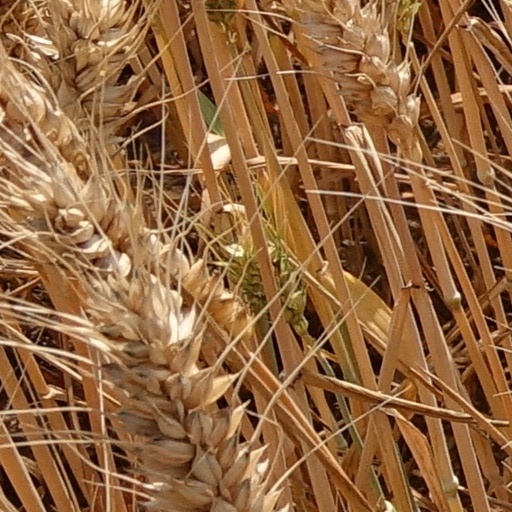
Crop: wheat